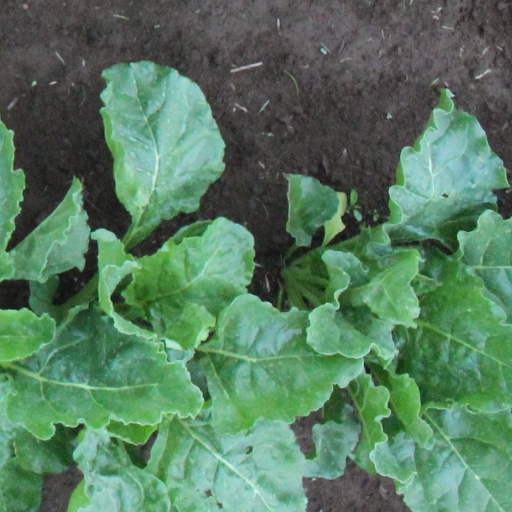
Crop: sugar beet